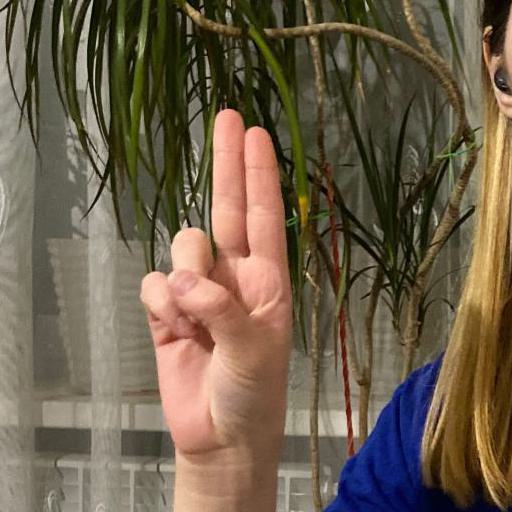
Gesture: two_up